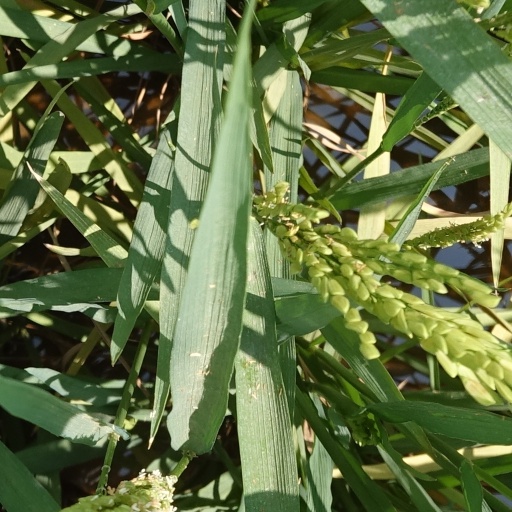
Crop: rice